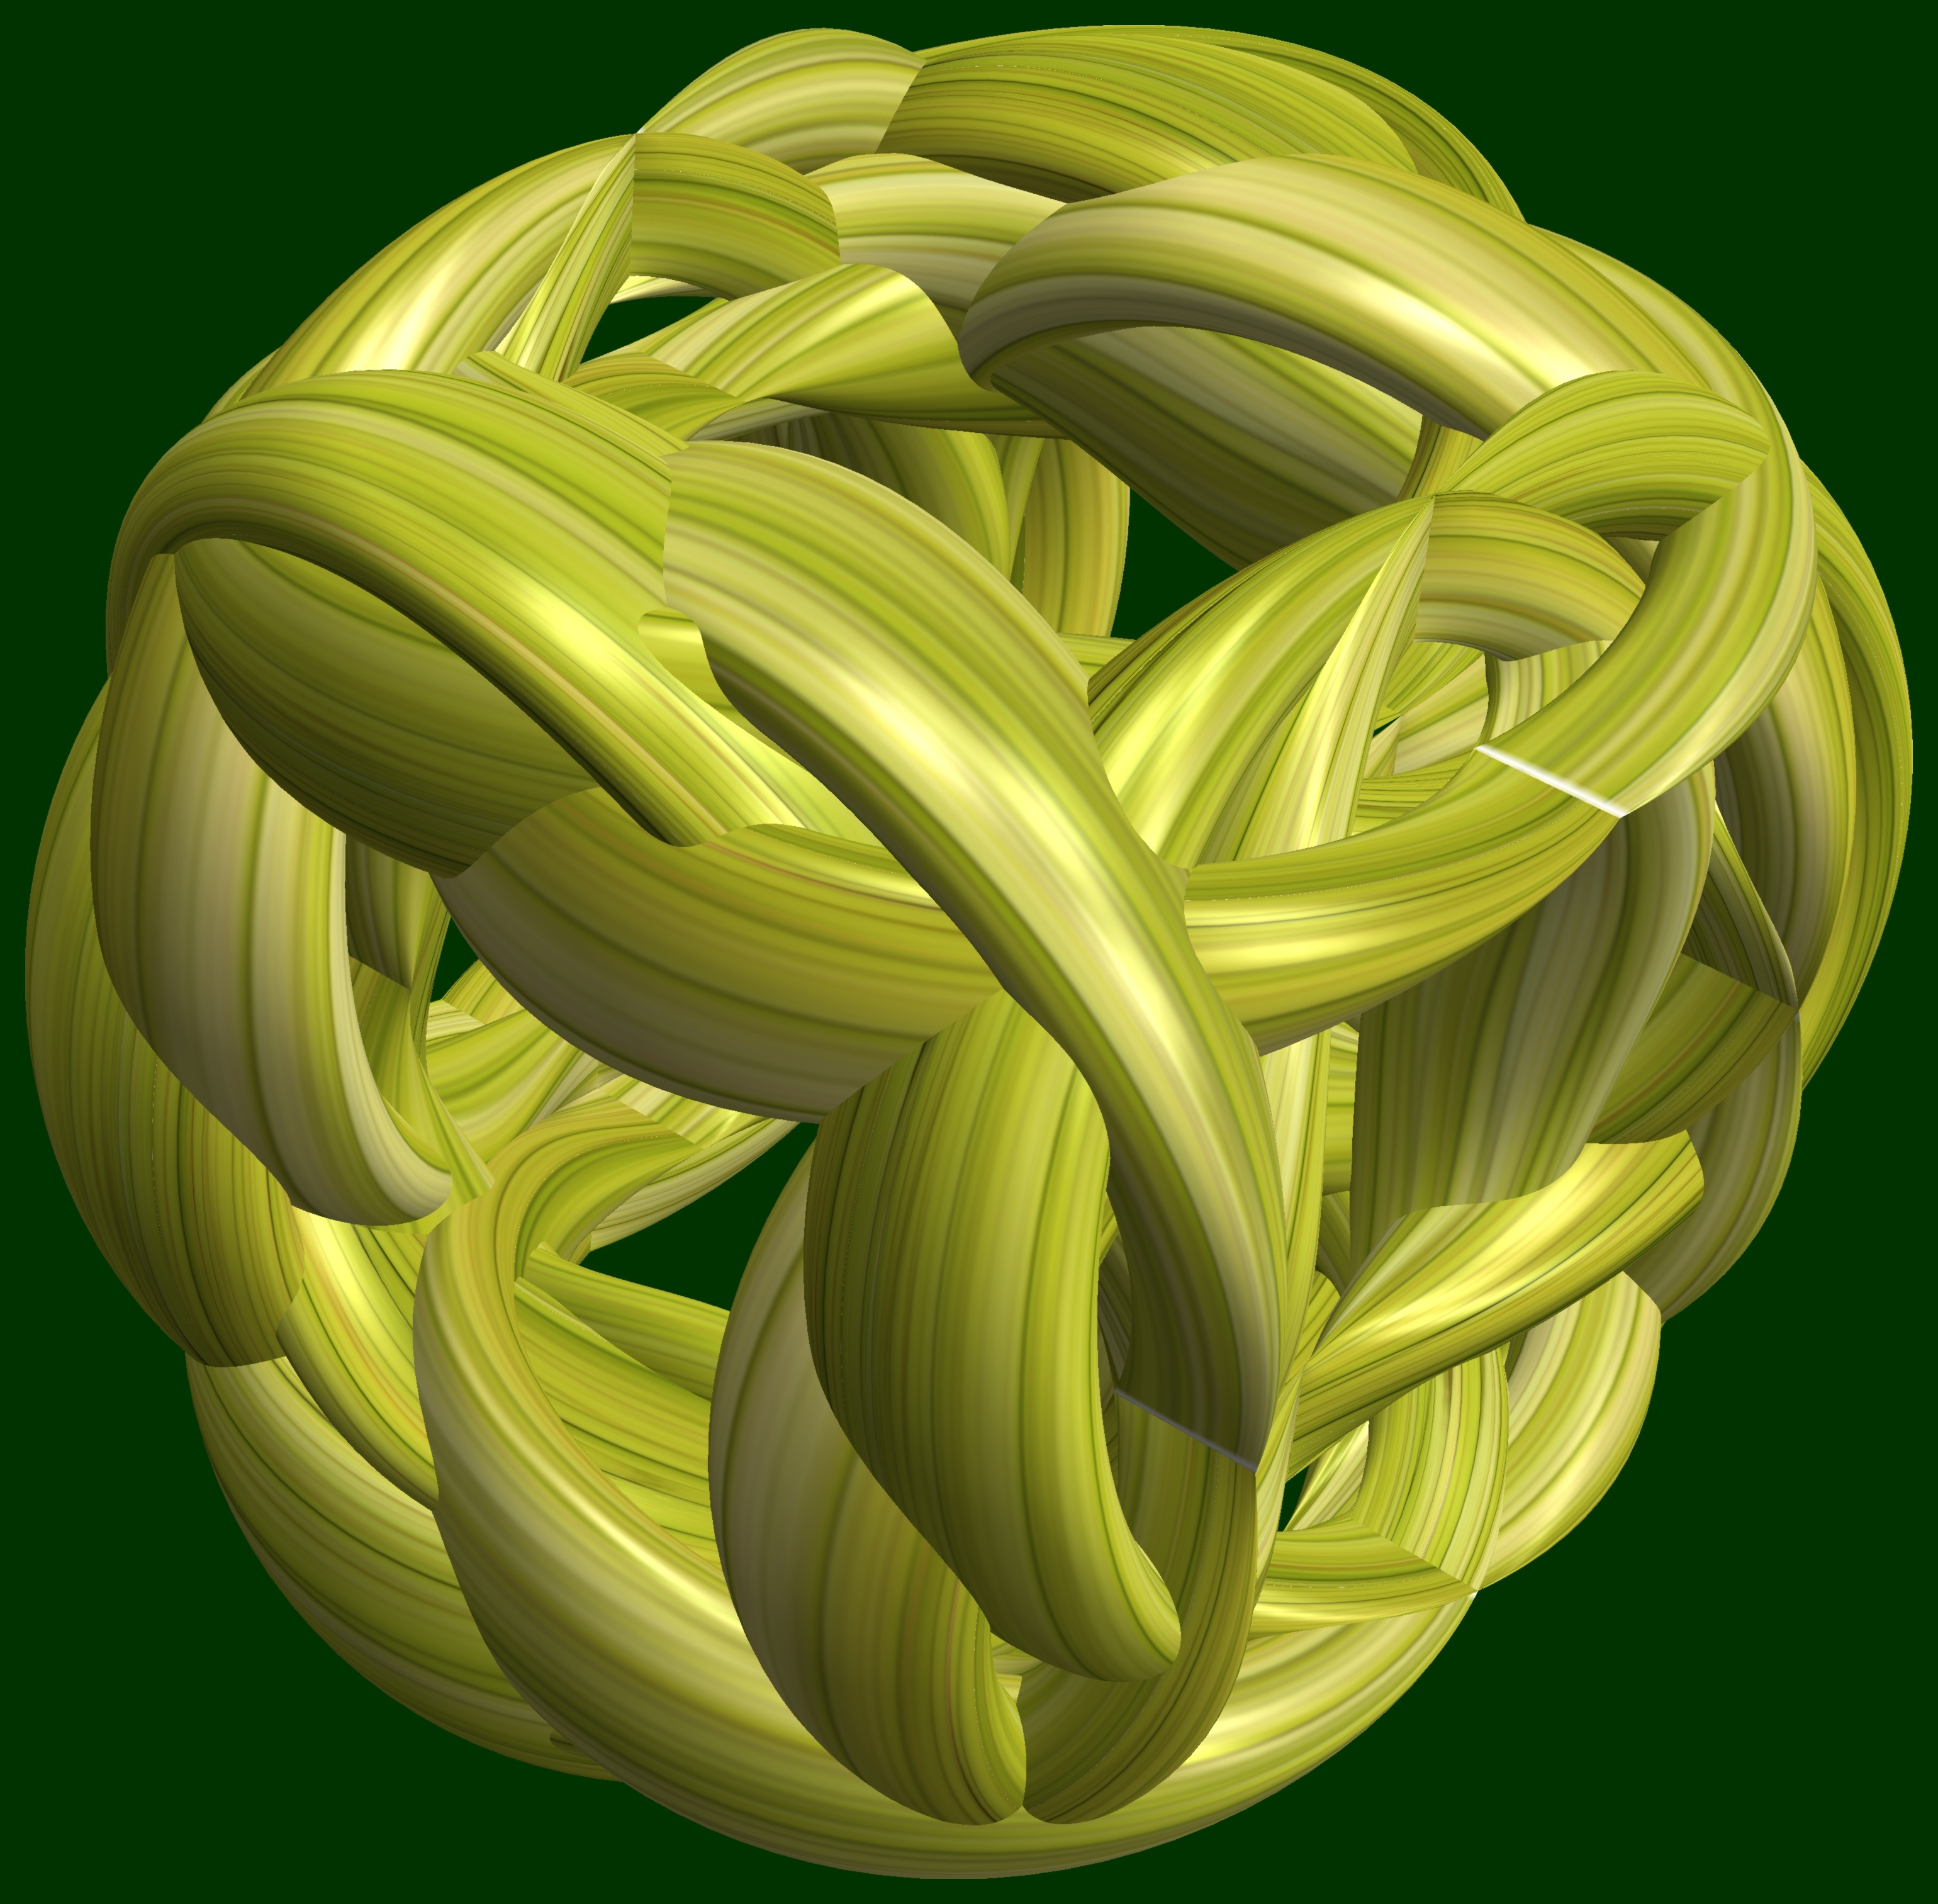
abstract, structure, plant, texture, leaf, flower, petal, pattern, green, produce, geometry, yellow, sculpture, illustration, design, symmetry, 3d, graphic, shape, knot, torus, mathematica, cg, parametricplot3d, code, program, algorithm, mapping, geometricsculpture, flowering plant, daisy family, land plant